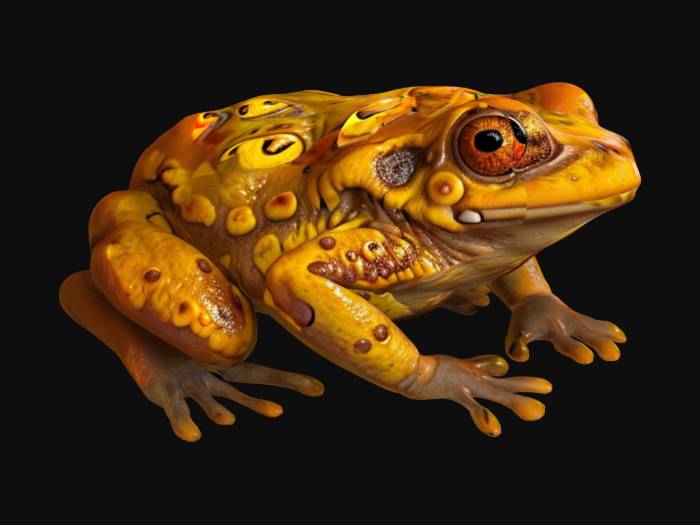
미적 점수 (1~10점): 7